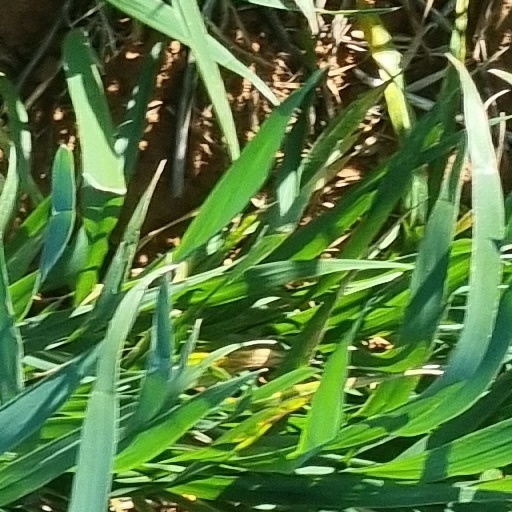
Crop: wheat